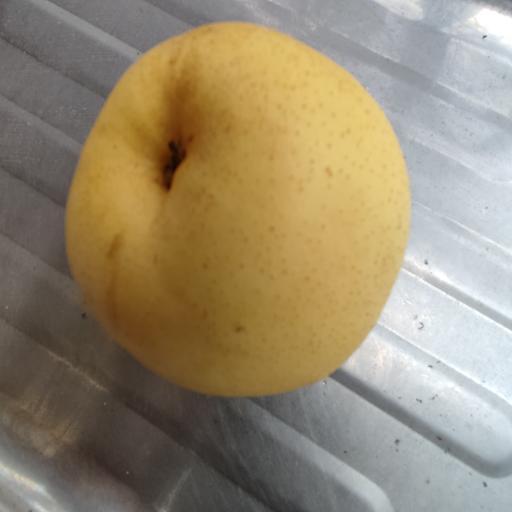
Crop type: White Pear